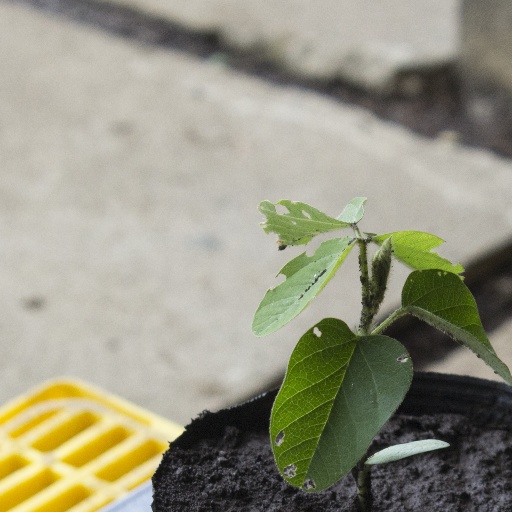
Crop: soybean